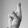
ASL letter: R